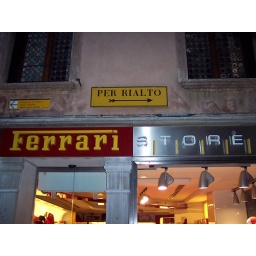
A street sign and Ferrari store in Venice, Italy